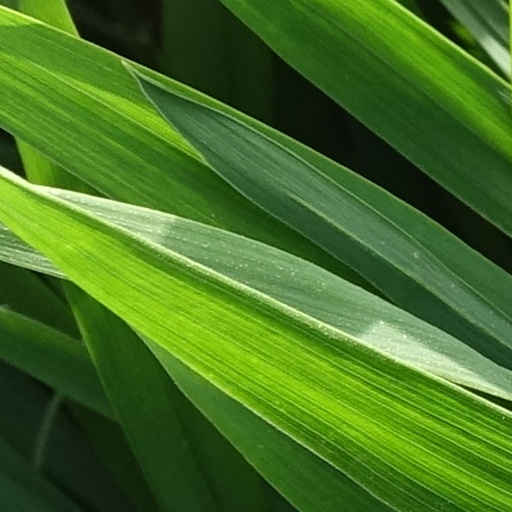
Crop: wheat